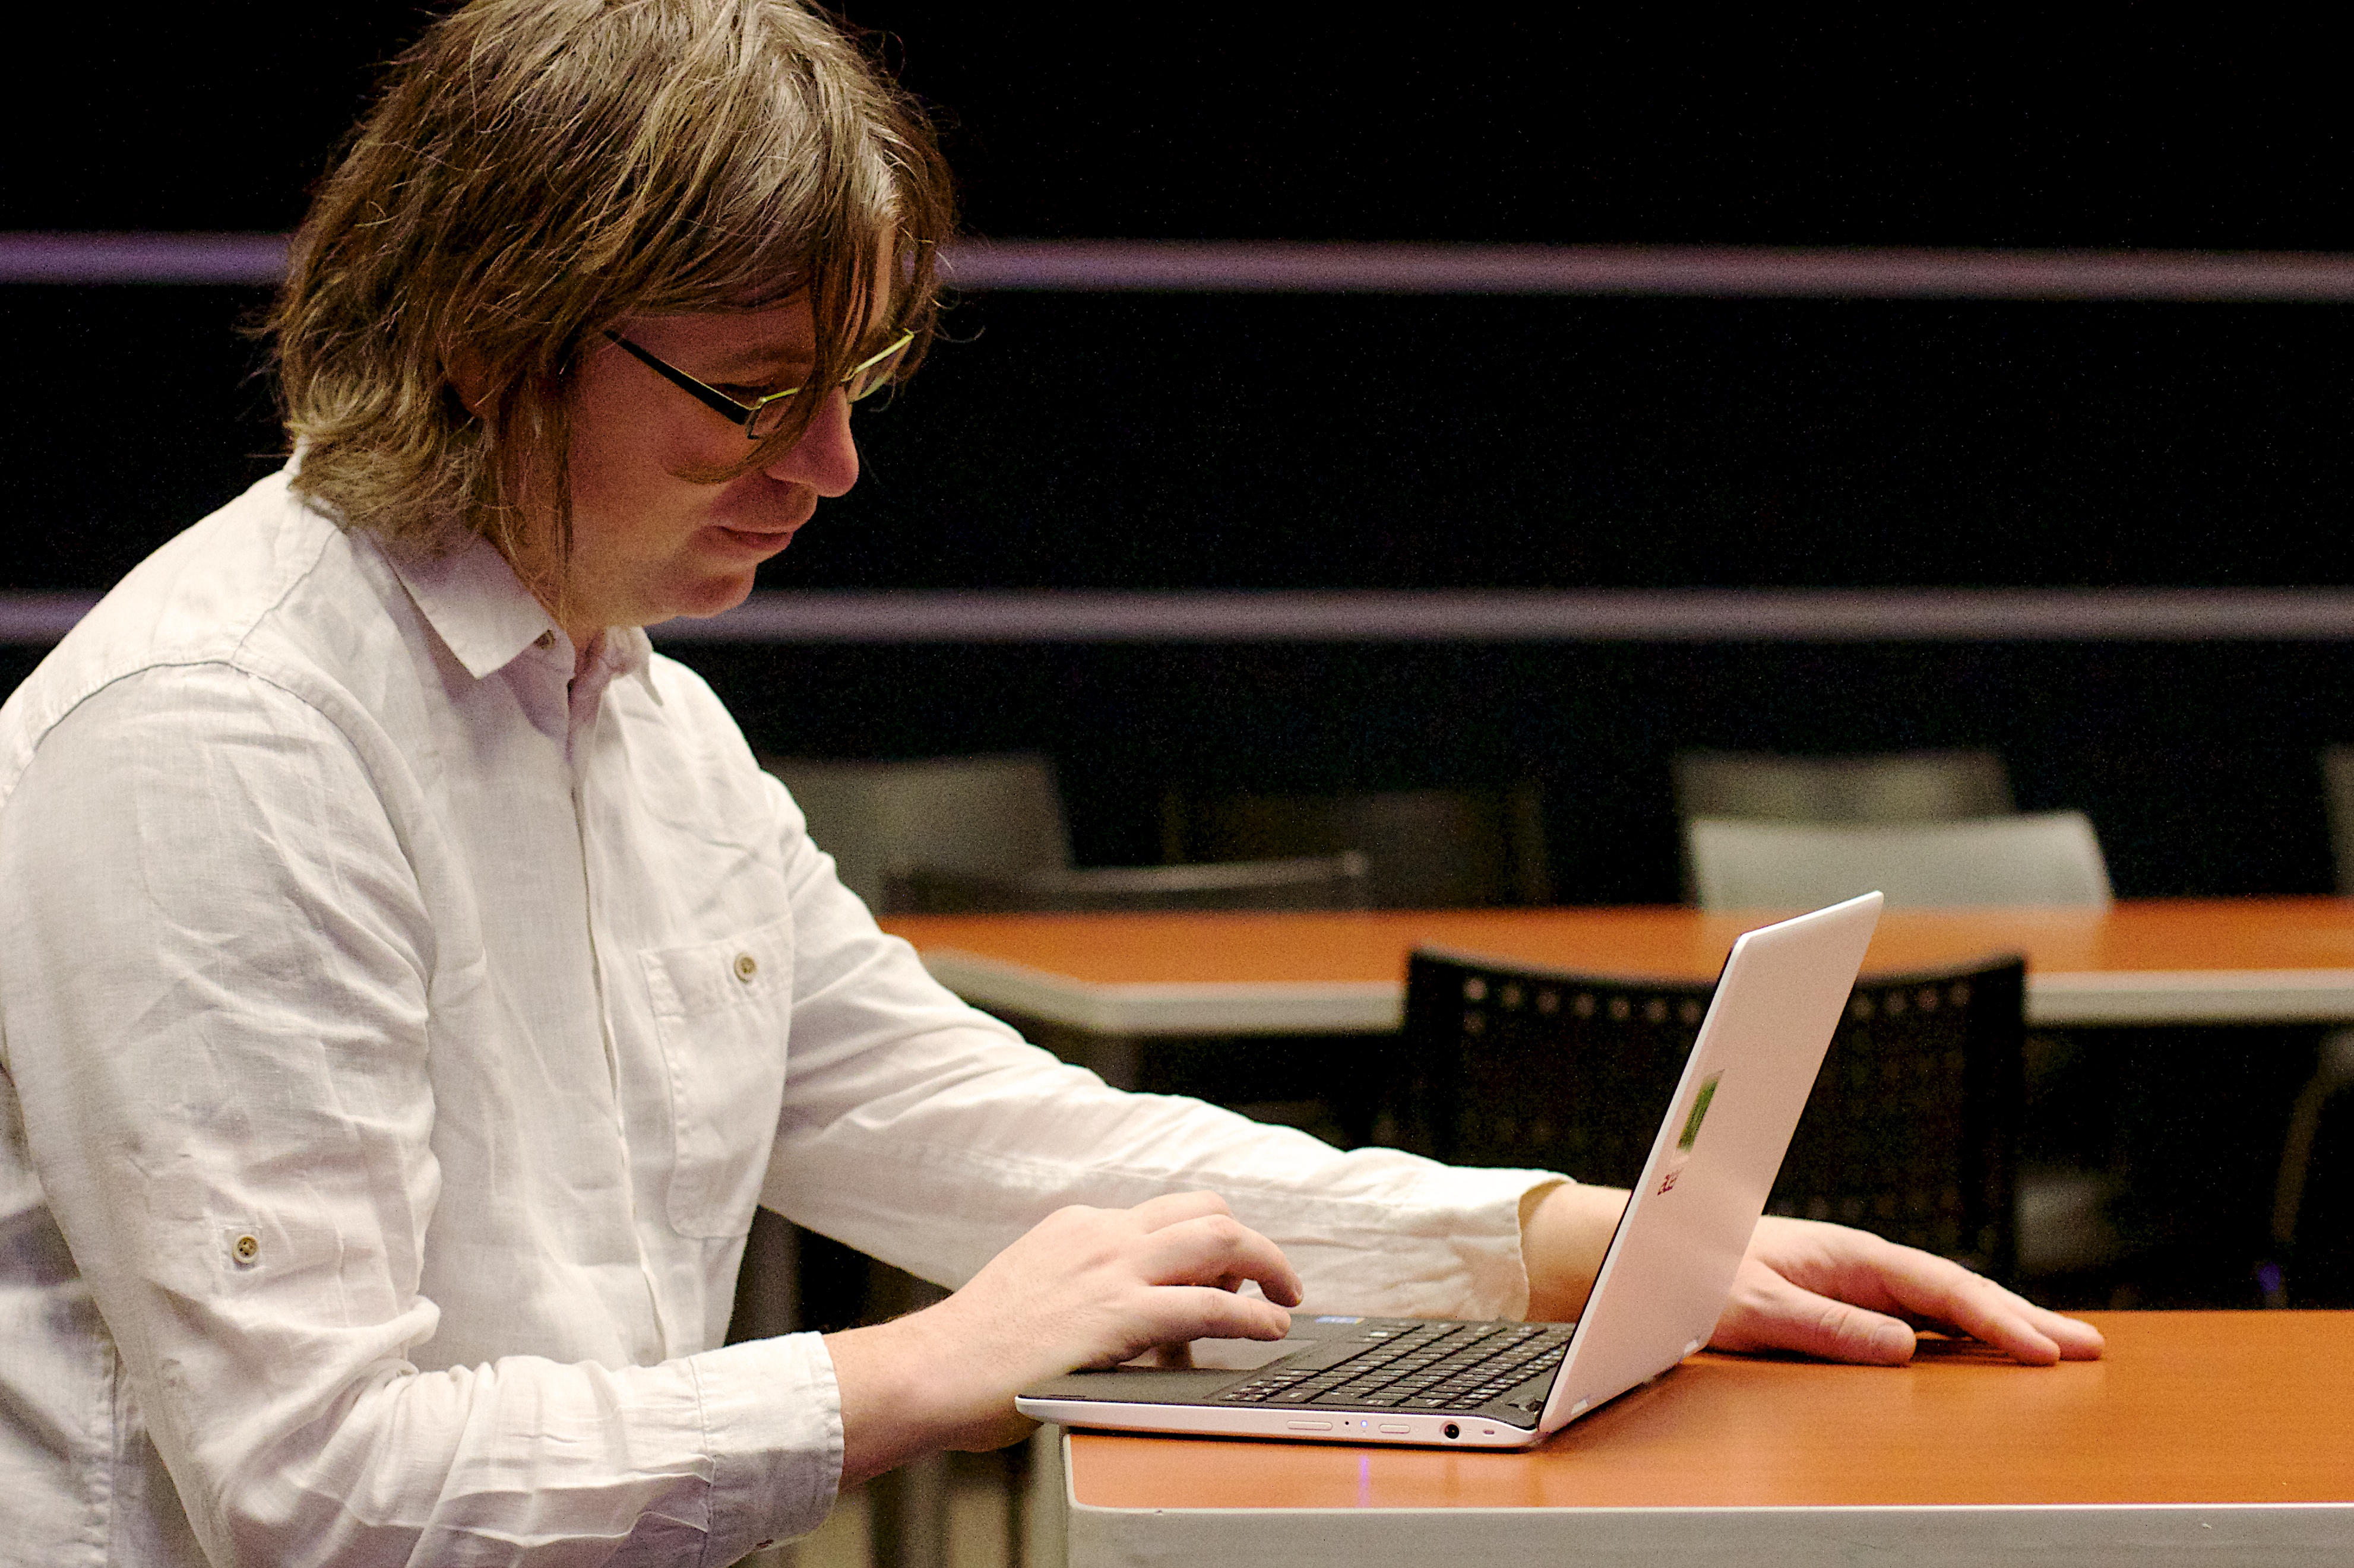
person, technology, piano, musician, profession, openuptru, pianist, string instrument